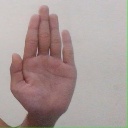
अक्षर: ध